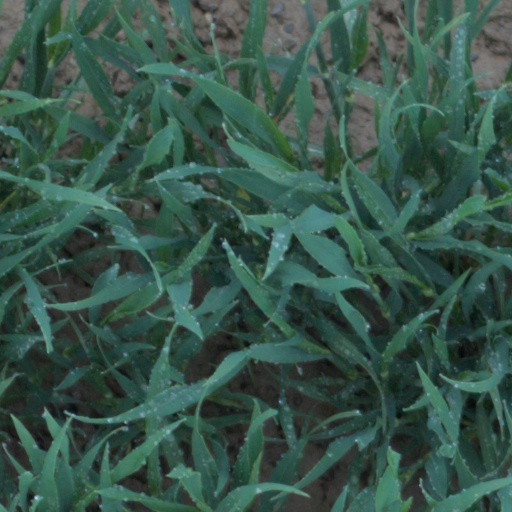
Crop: wheat